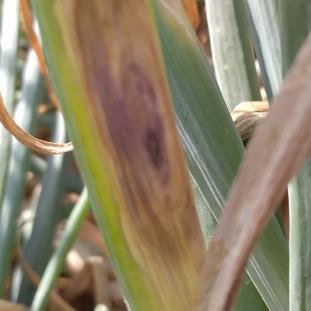
Crop: Onion
Condition: alternaria-d